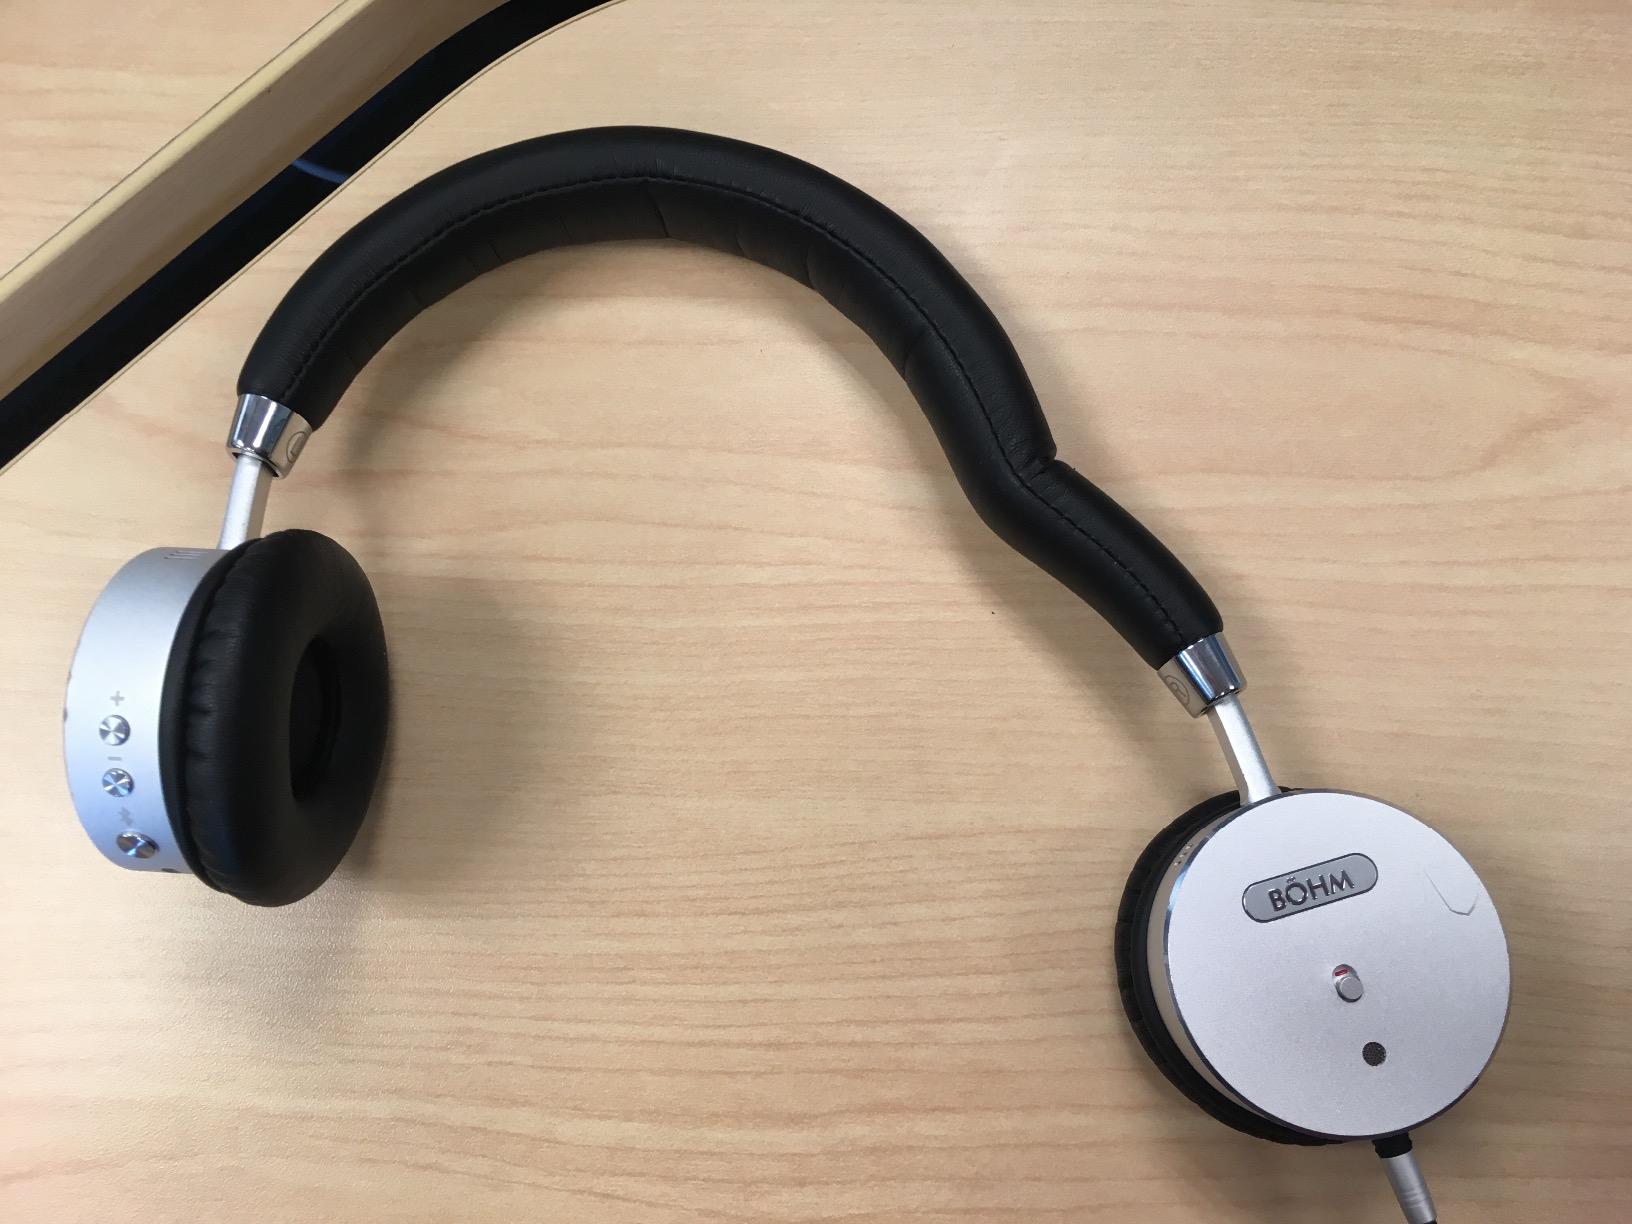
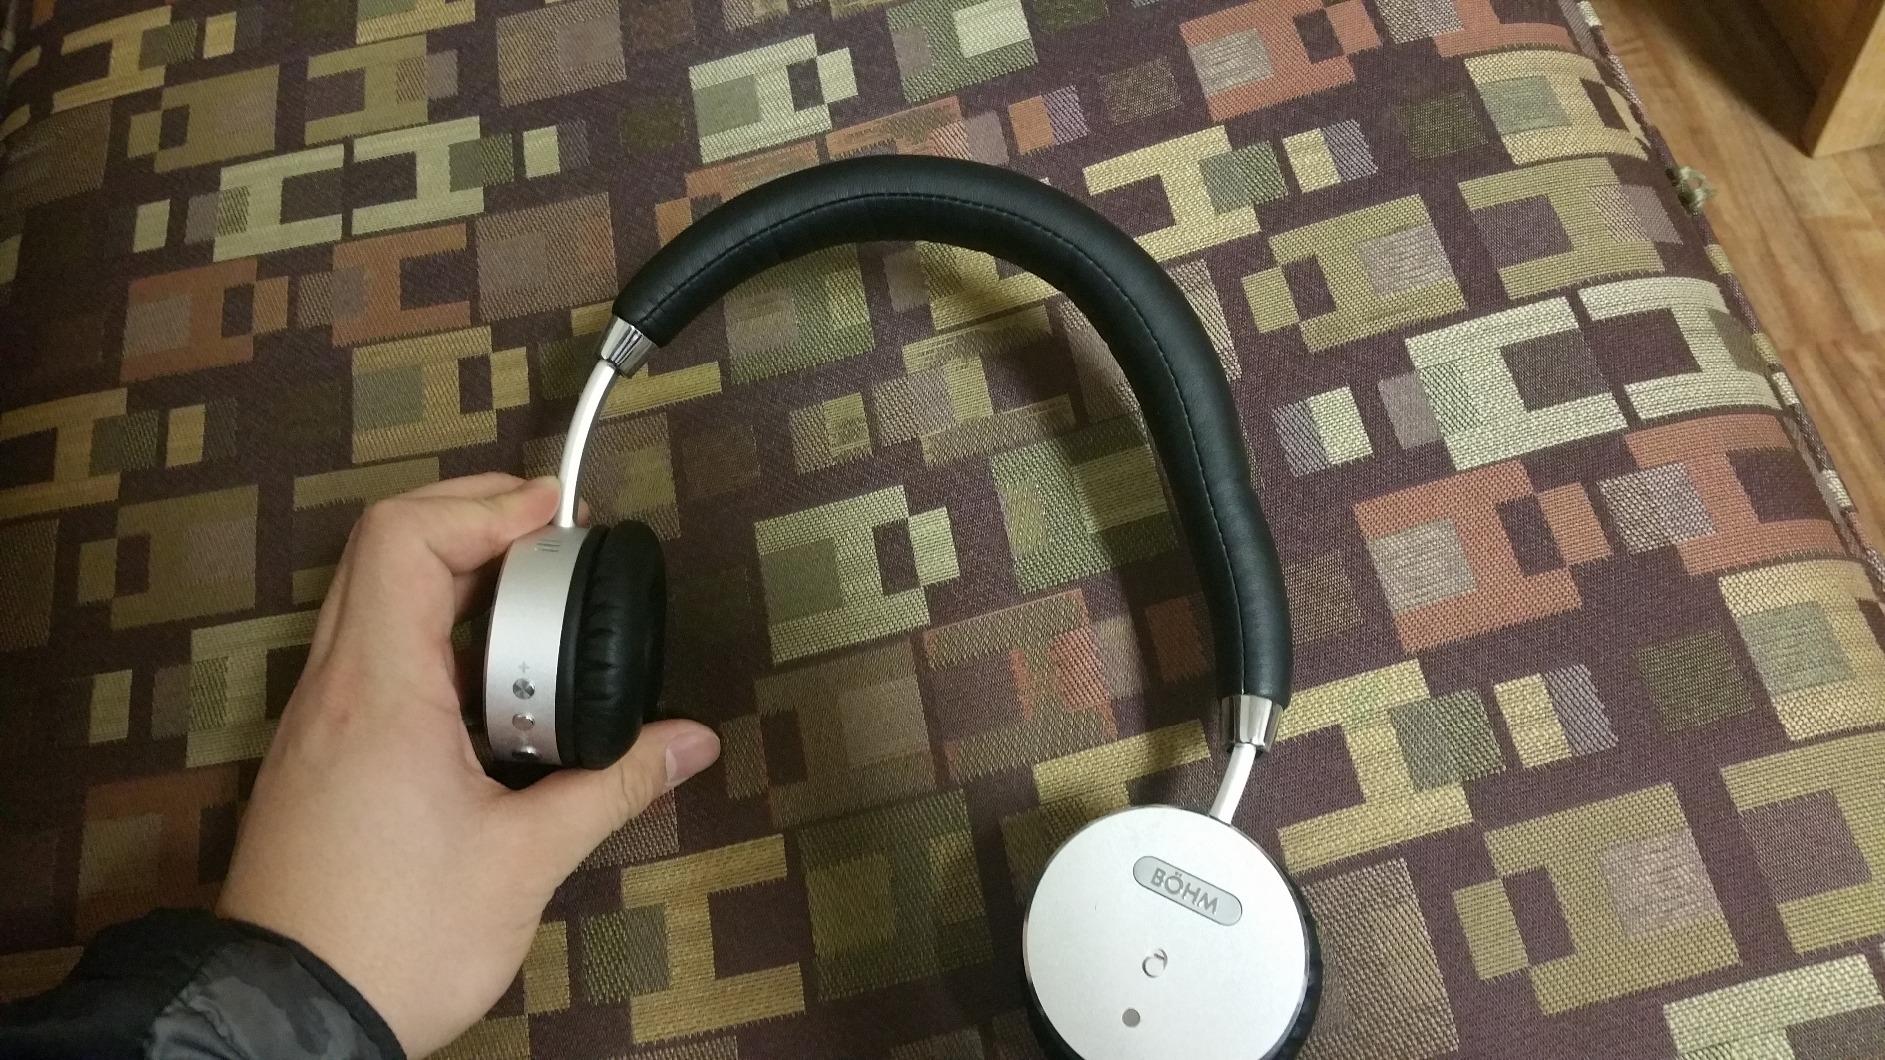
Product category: headphones
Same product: yes